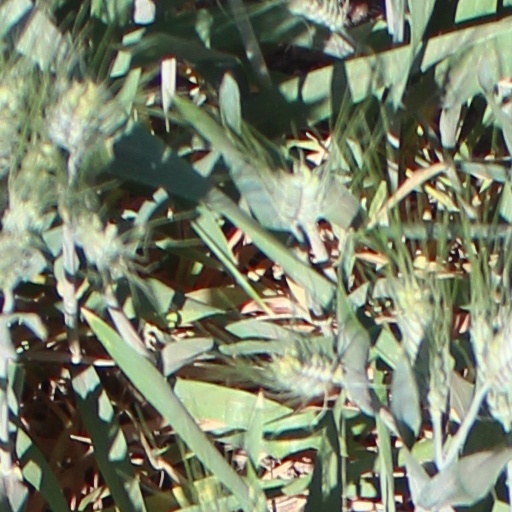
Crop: wheat